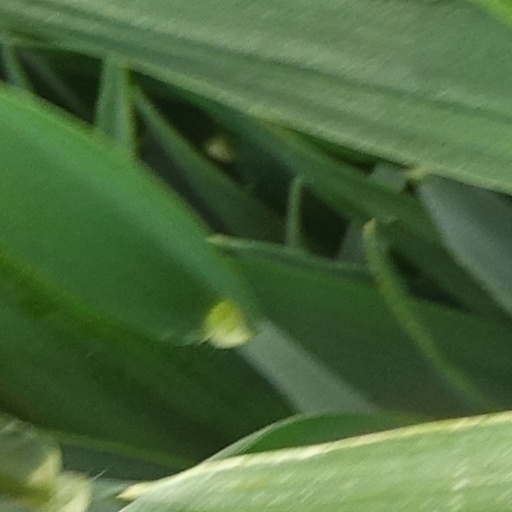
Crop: wheat